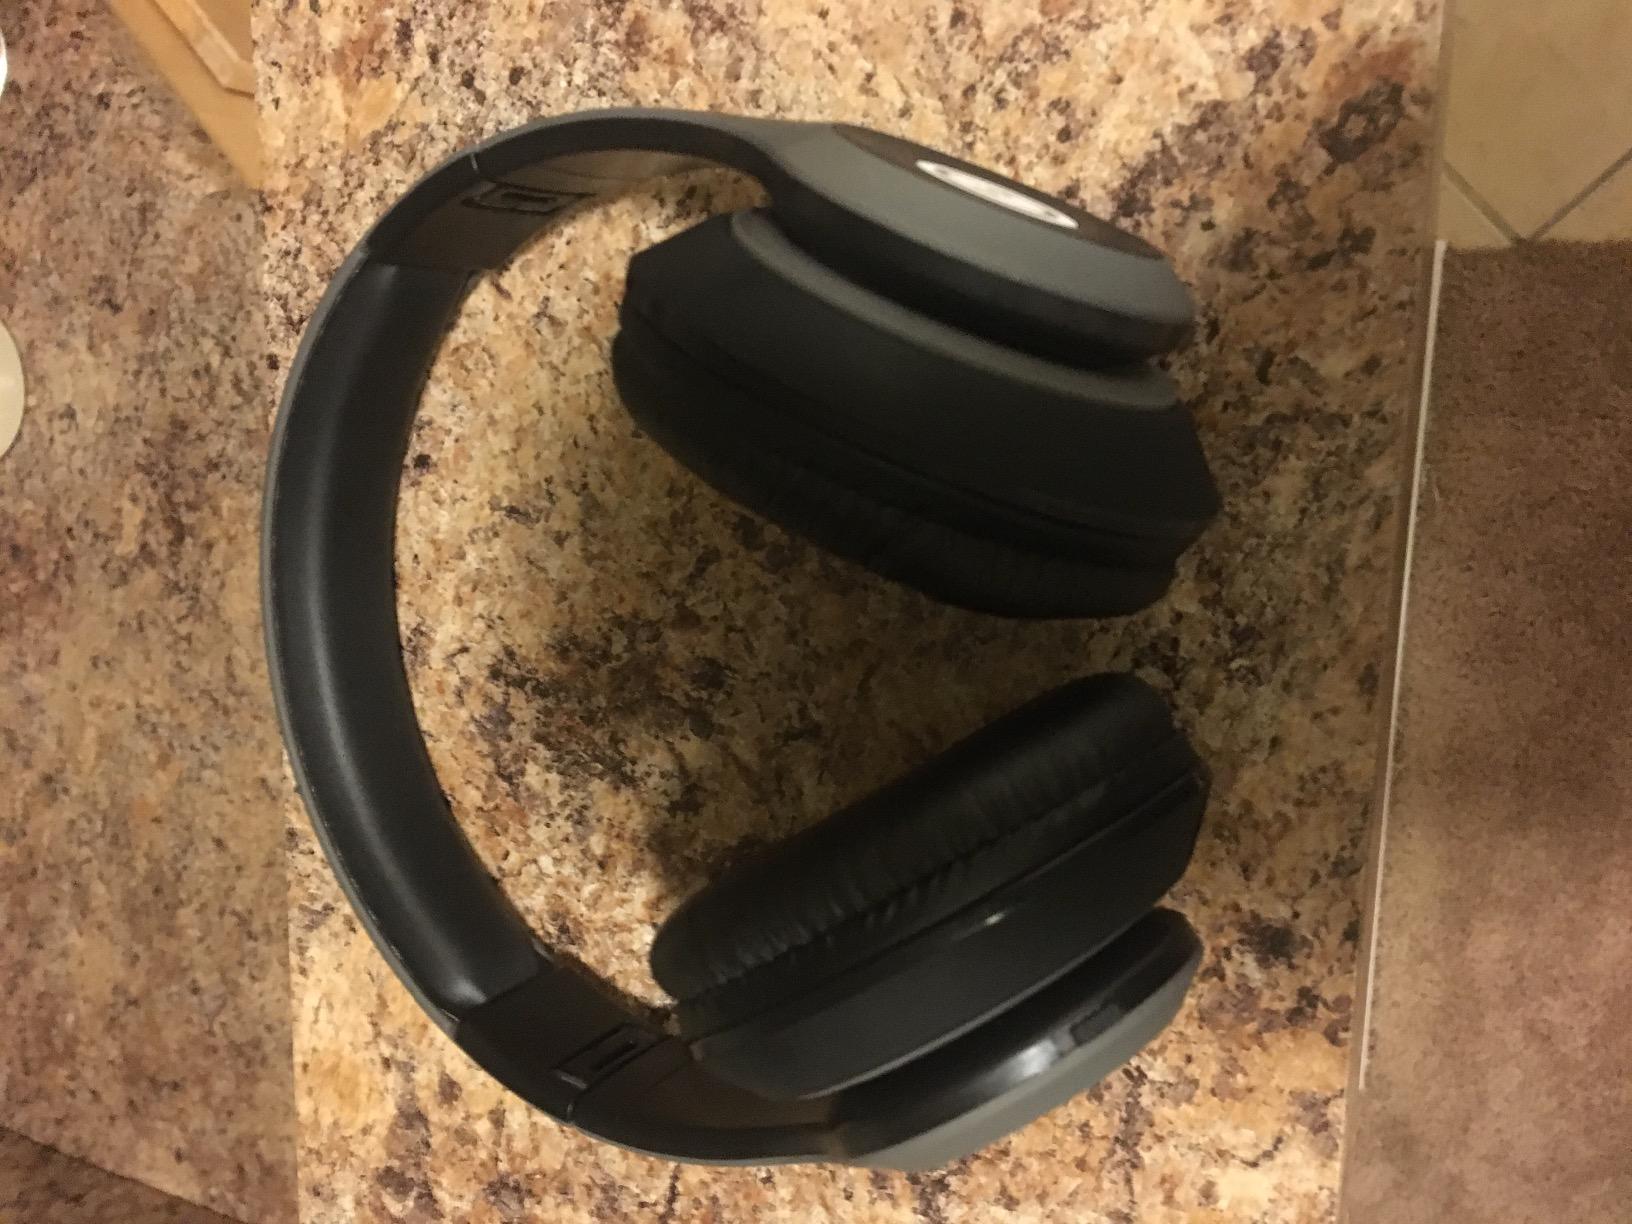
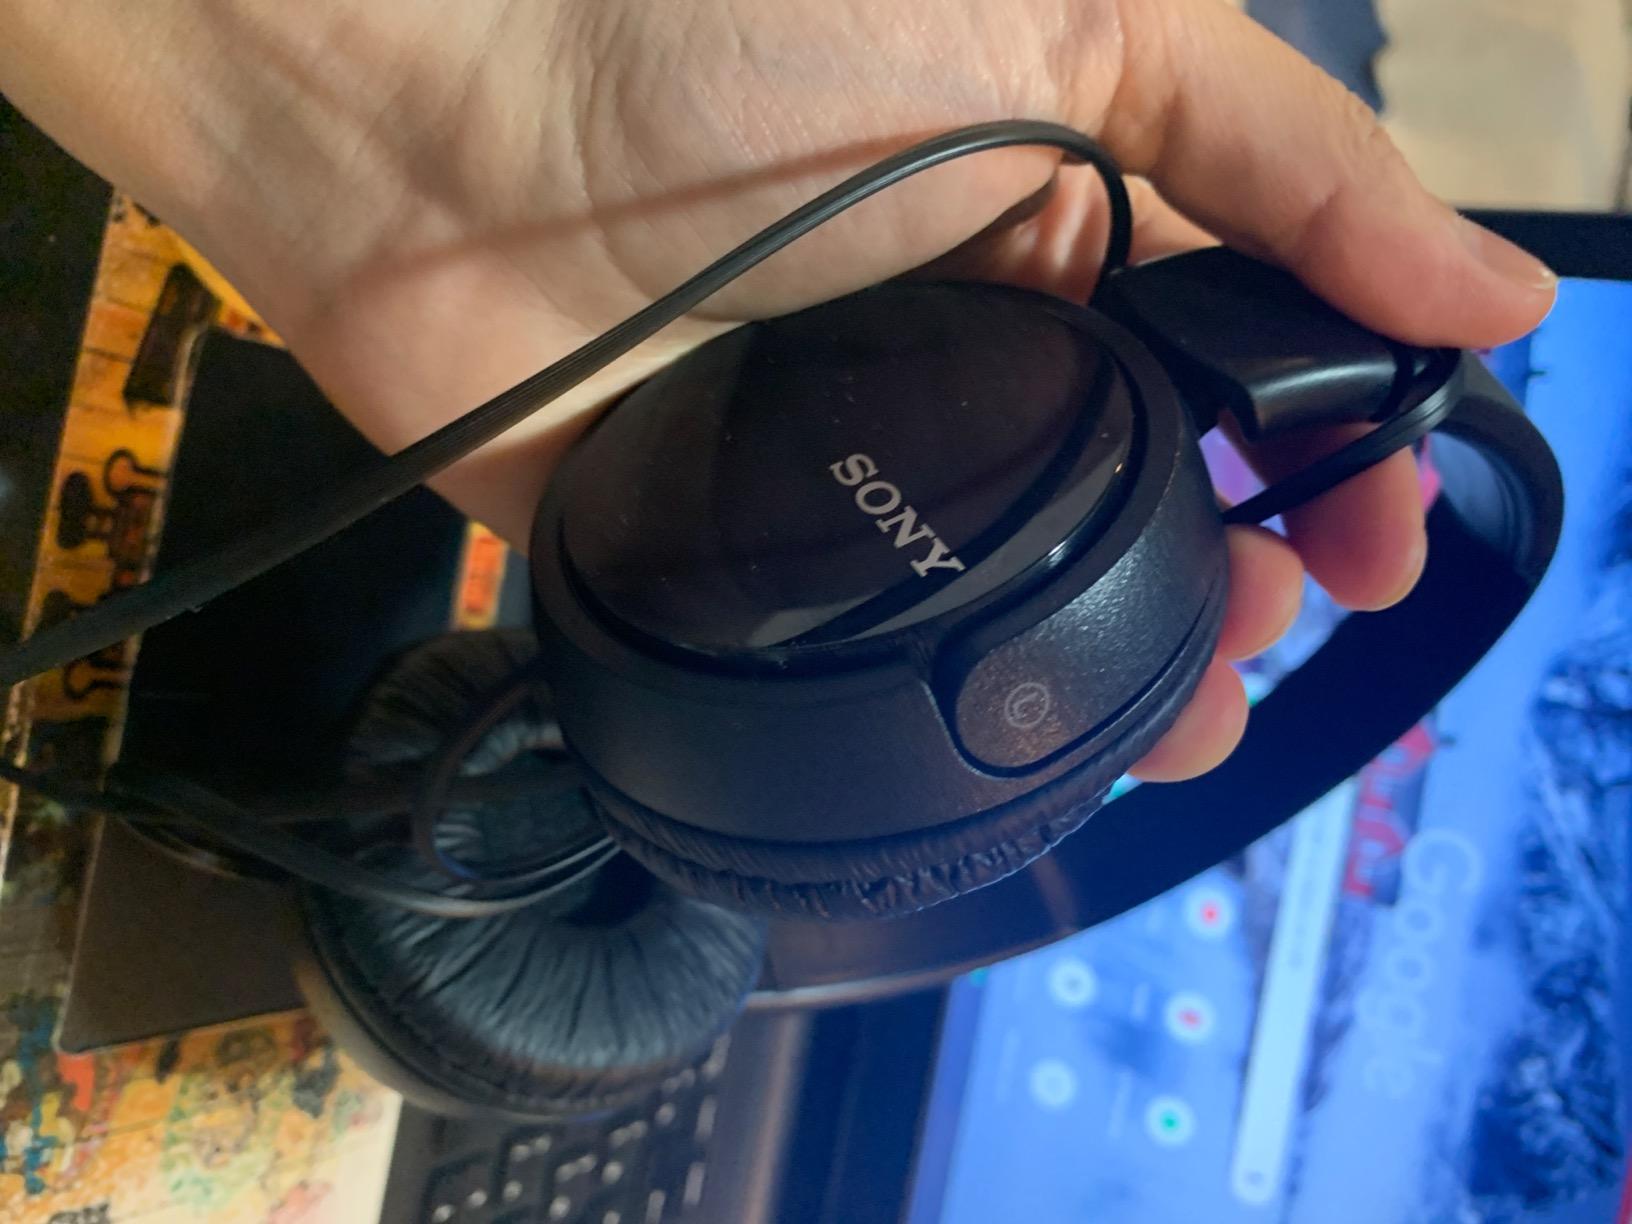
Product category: headphones
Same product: no